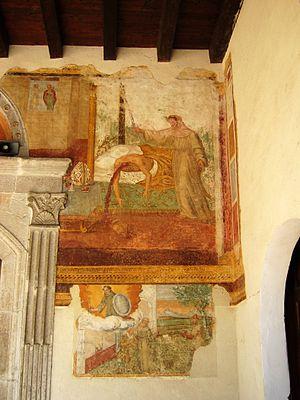
Fresque du porche de l'église du convento di Sant'Antonio à Rivello (Basilicate).